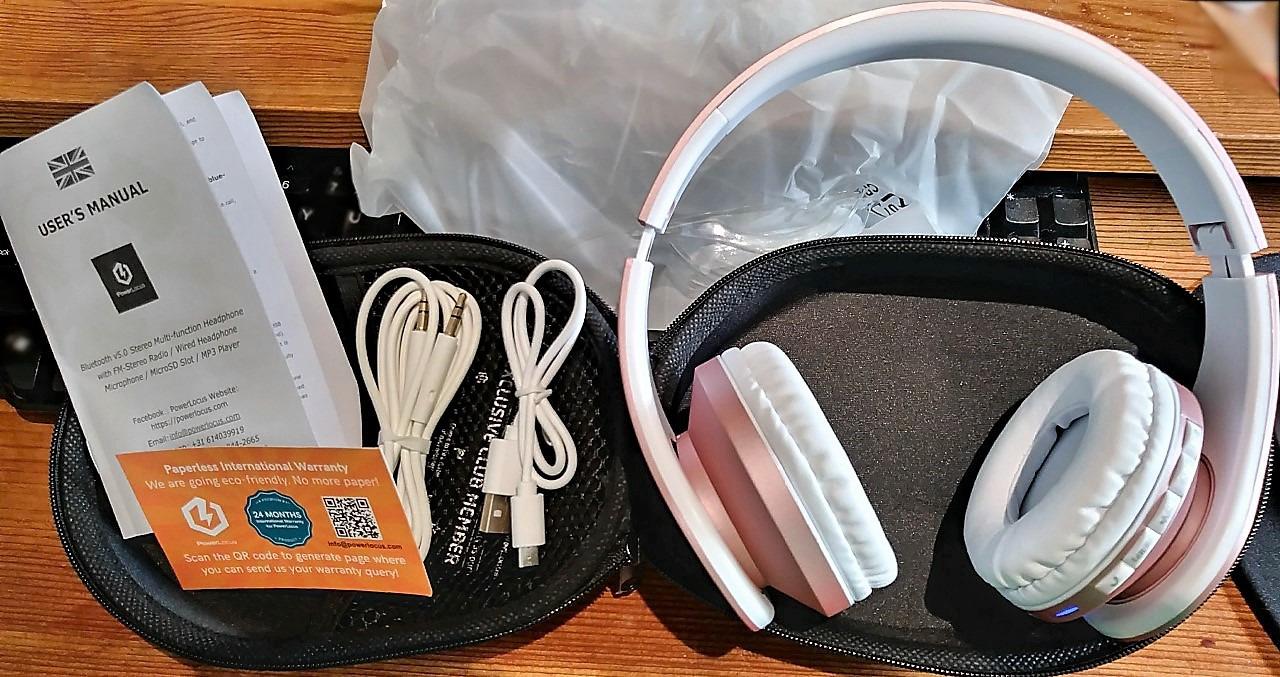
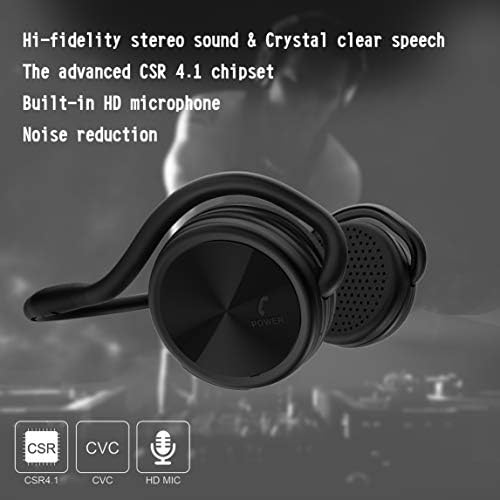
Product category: headphones
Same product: no